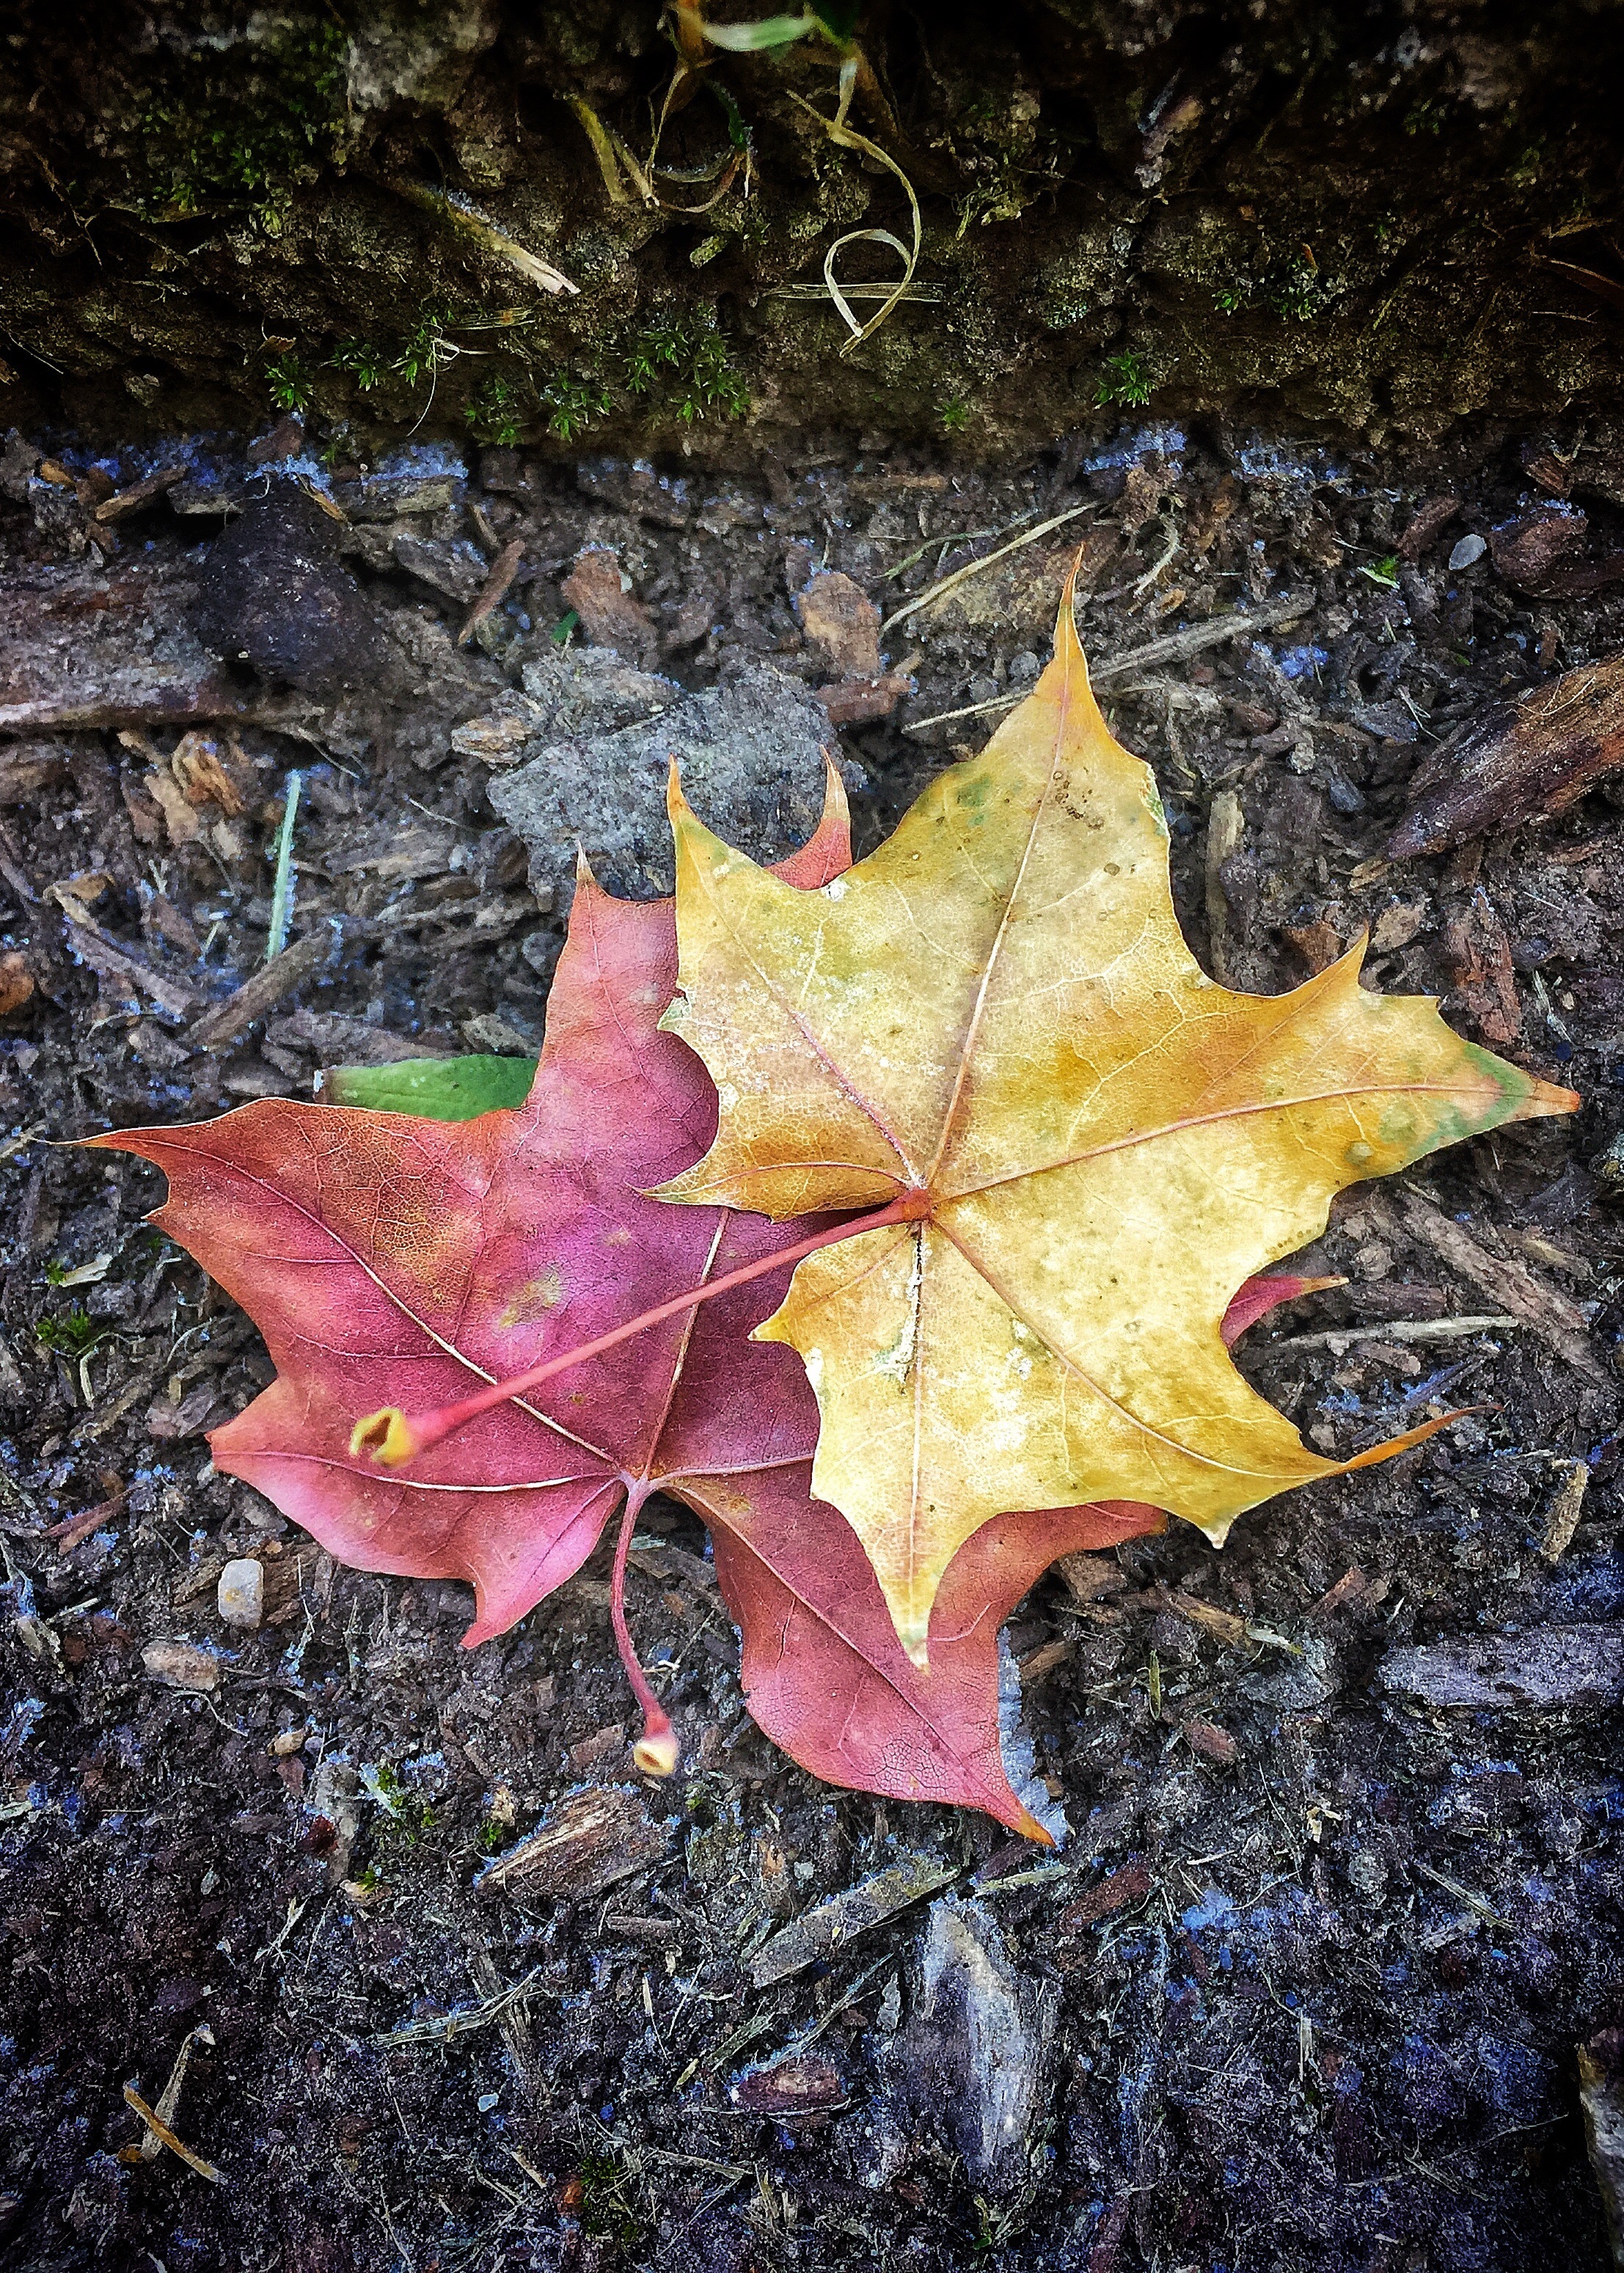
tree, nature, plant, leaf, flower, frost, autumn, brown, soil, botany, flora, season, maple tree, maple leaf, leaves, deciduous, woodland, flowering plant, woody plant, land plant